Vera Lysklætt

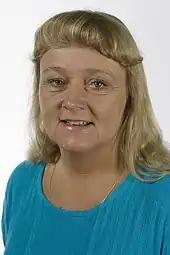
Vera Lysklætt (2005)

Vera Lysklætt (born 29 January 1954 in Jøssund) is a Norwegian politician for the Liberal Party (V). She was elected to the Norwegian Parliament from Finnmark in 2005. She came in on a leveling seat, in spite of low local support in the county with only 818 votes, or 2 percent.